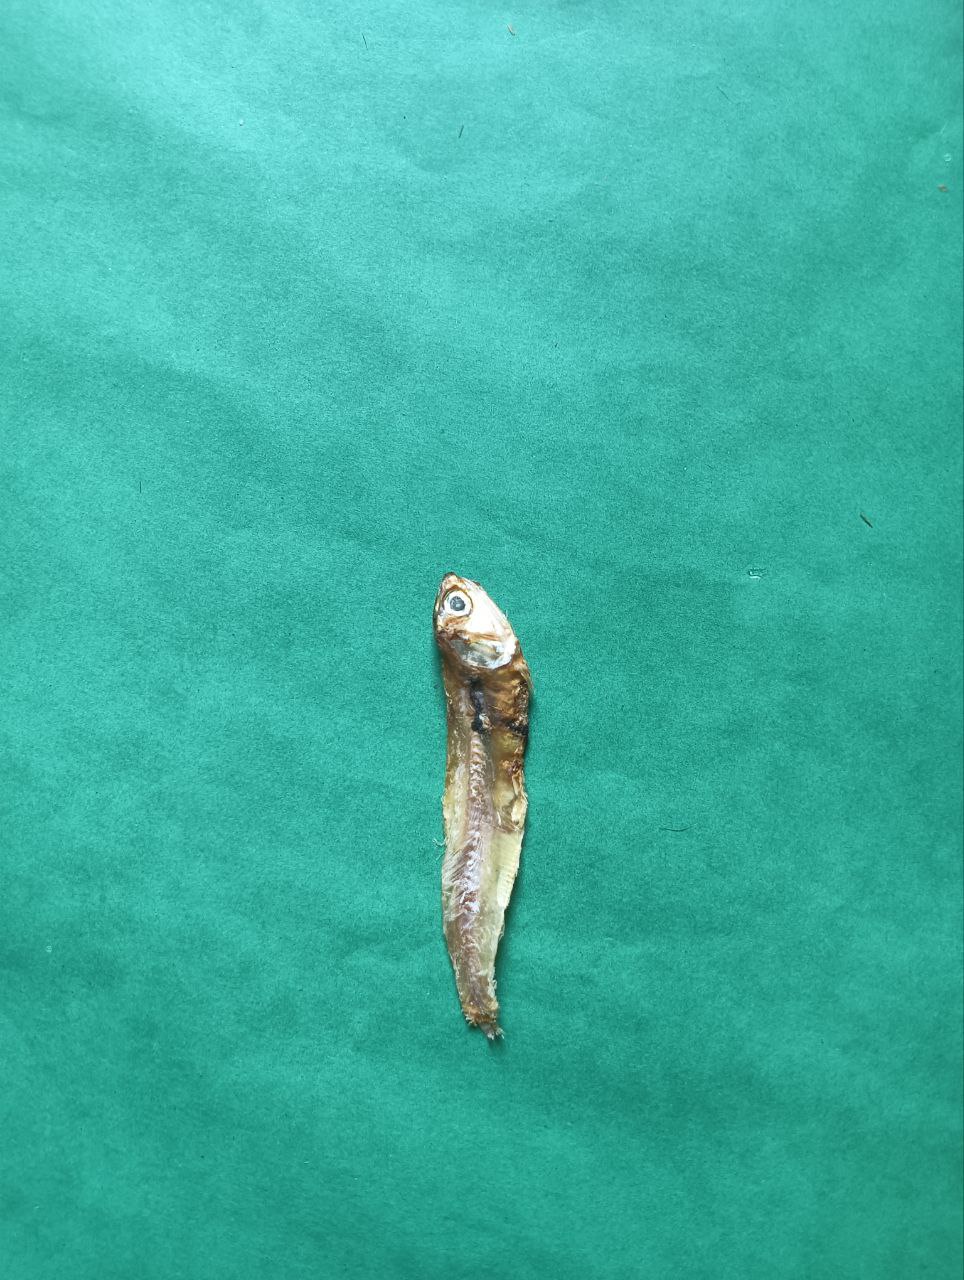
Species: narkeli